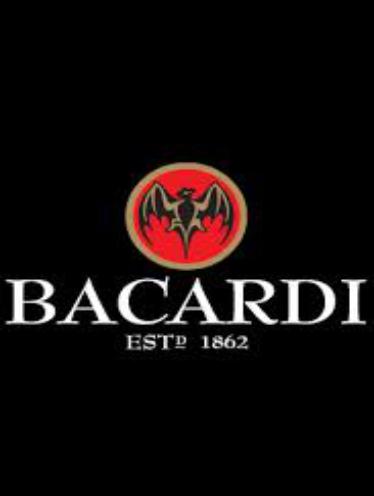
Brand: Bacardi
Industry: Food